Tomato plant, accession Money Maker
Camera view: horizontal (90 deg, fisheye); turntable rotation: 210 degrees
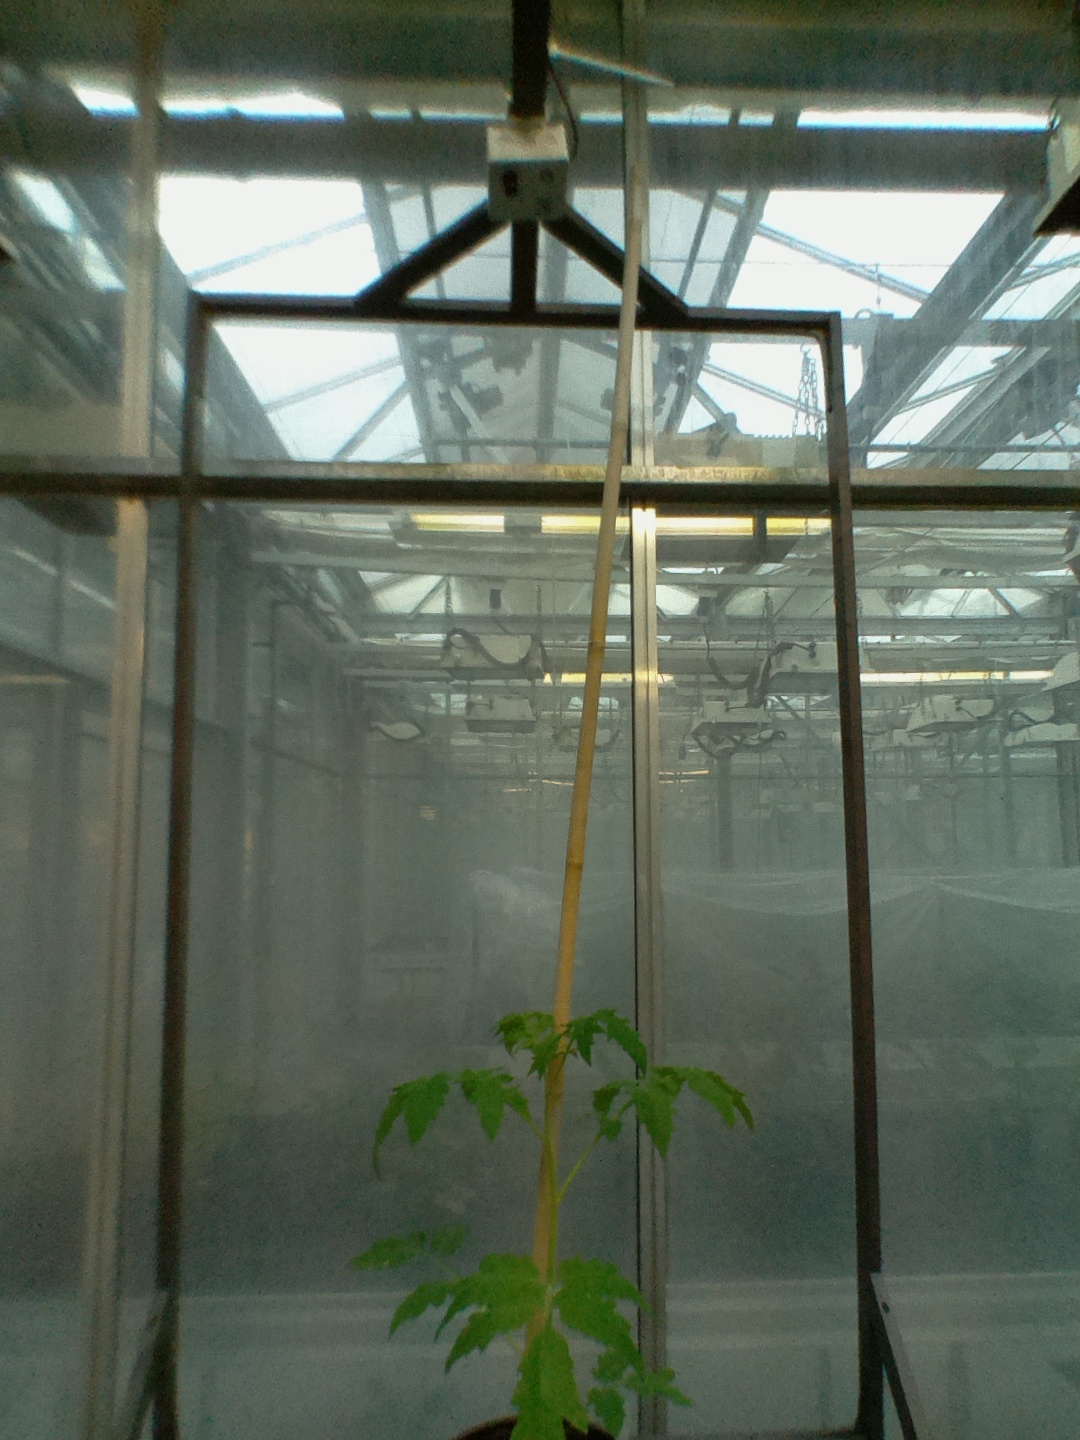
BBCH growth stage 13: 6 of true leaves visible